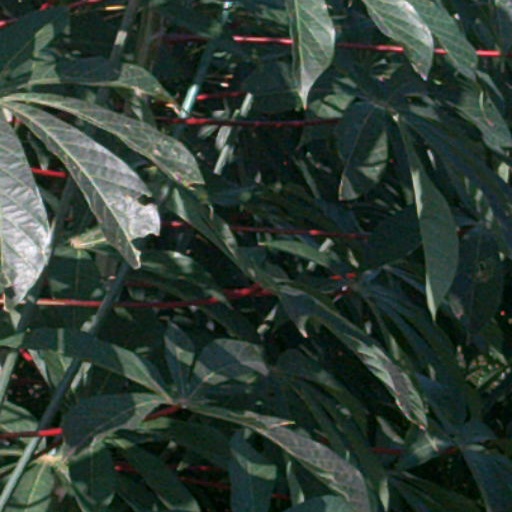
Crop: cassava